Fauna of Europe

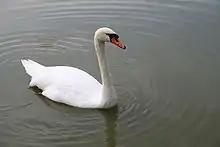
Mute swan

The European snakes include colubrids (grass snakes, smooth snake, western whip snake, garter snake, Aesculapian snake), many viperids (European adder, blunt-nosed viper, Lataste's viper, Ursini's viper, asp viper) and some typhlopids ("Typhlops") and boas (javelin sand boa). Some widespread lizards include the sand lizard, European green lizard, western green lizard, viviparous lizard, common wall lizard, Iberian wall lizard, Italian wall lizard and others. The gekkos are confined to southern Europe (Moorish gecko, Mediterranean house gecko)